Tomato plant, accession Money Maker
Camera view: horizontal (90 deg, fisheye); turntable rotation: 270 degrees
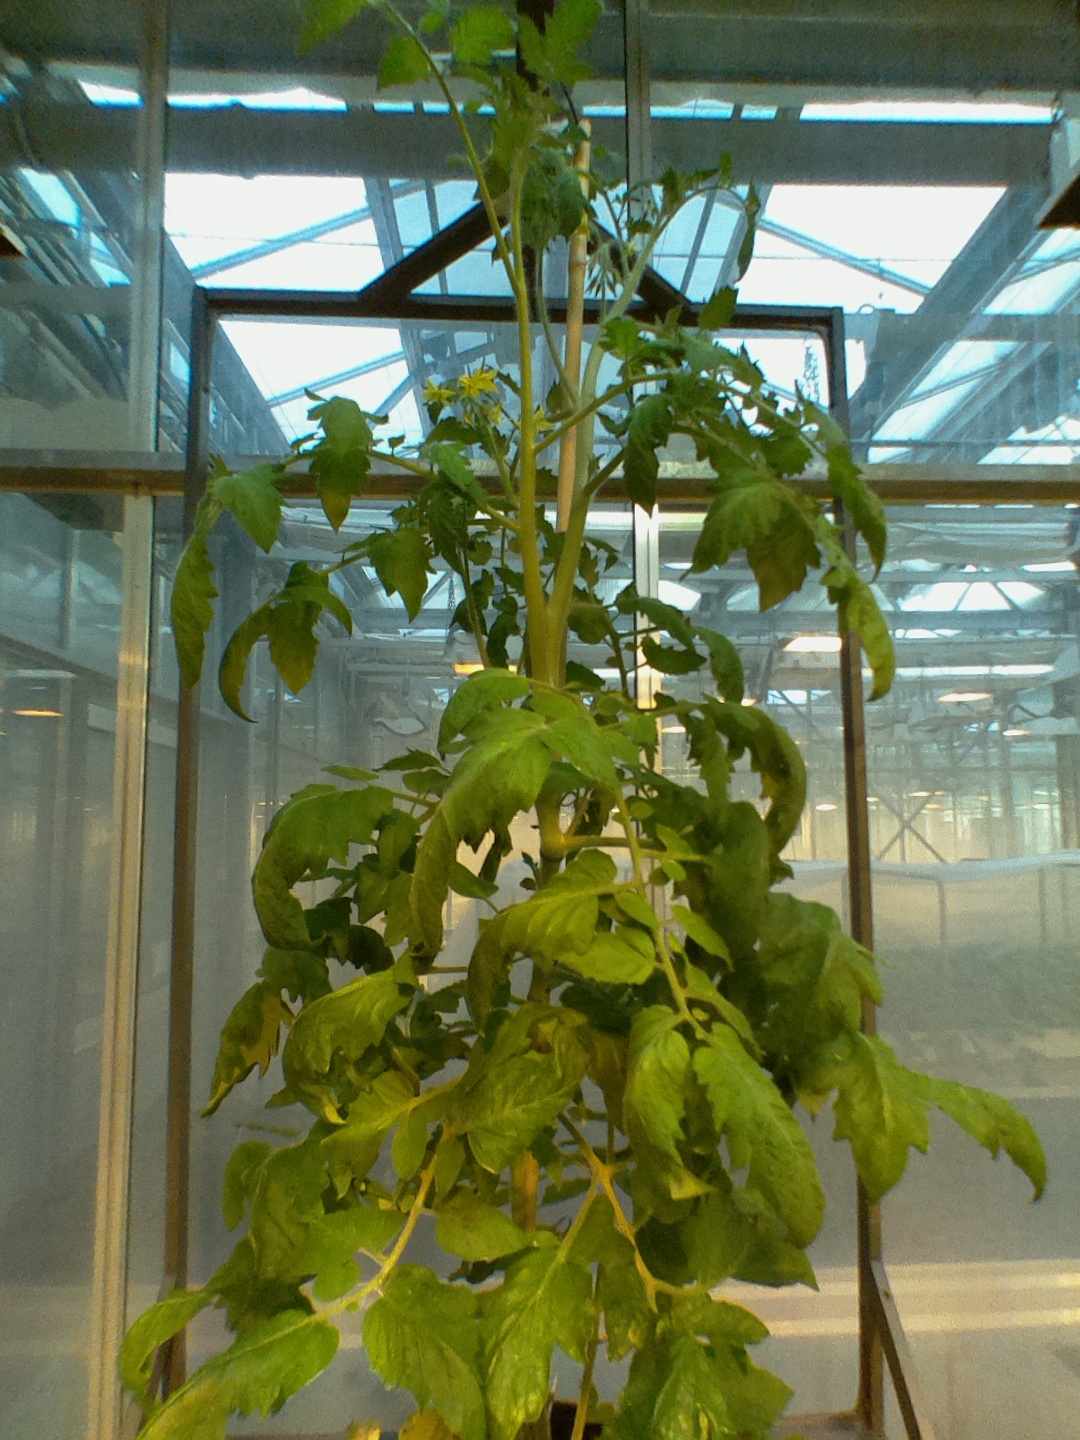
BBCH growth stage 70: Fruits at the main stem or branches visibles